Morlun

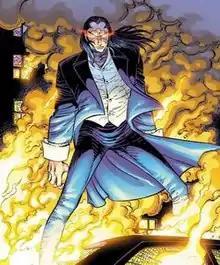
MorlunArt by John Romita Jr.

Morlun is a supervillain appearing in American comic books published by Marvel Comics. Created by J. Michael Straczynski and John Romita Jr., the character first appeared in "The Amazing Spider-Man" vol. 2 #30 (June 2001).